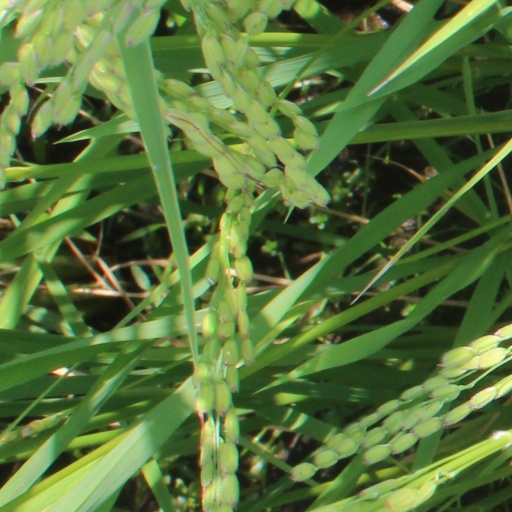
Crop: rice